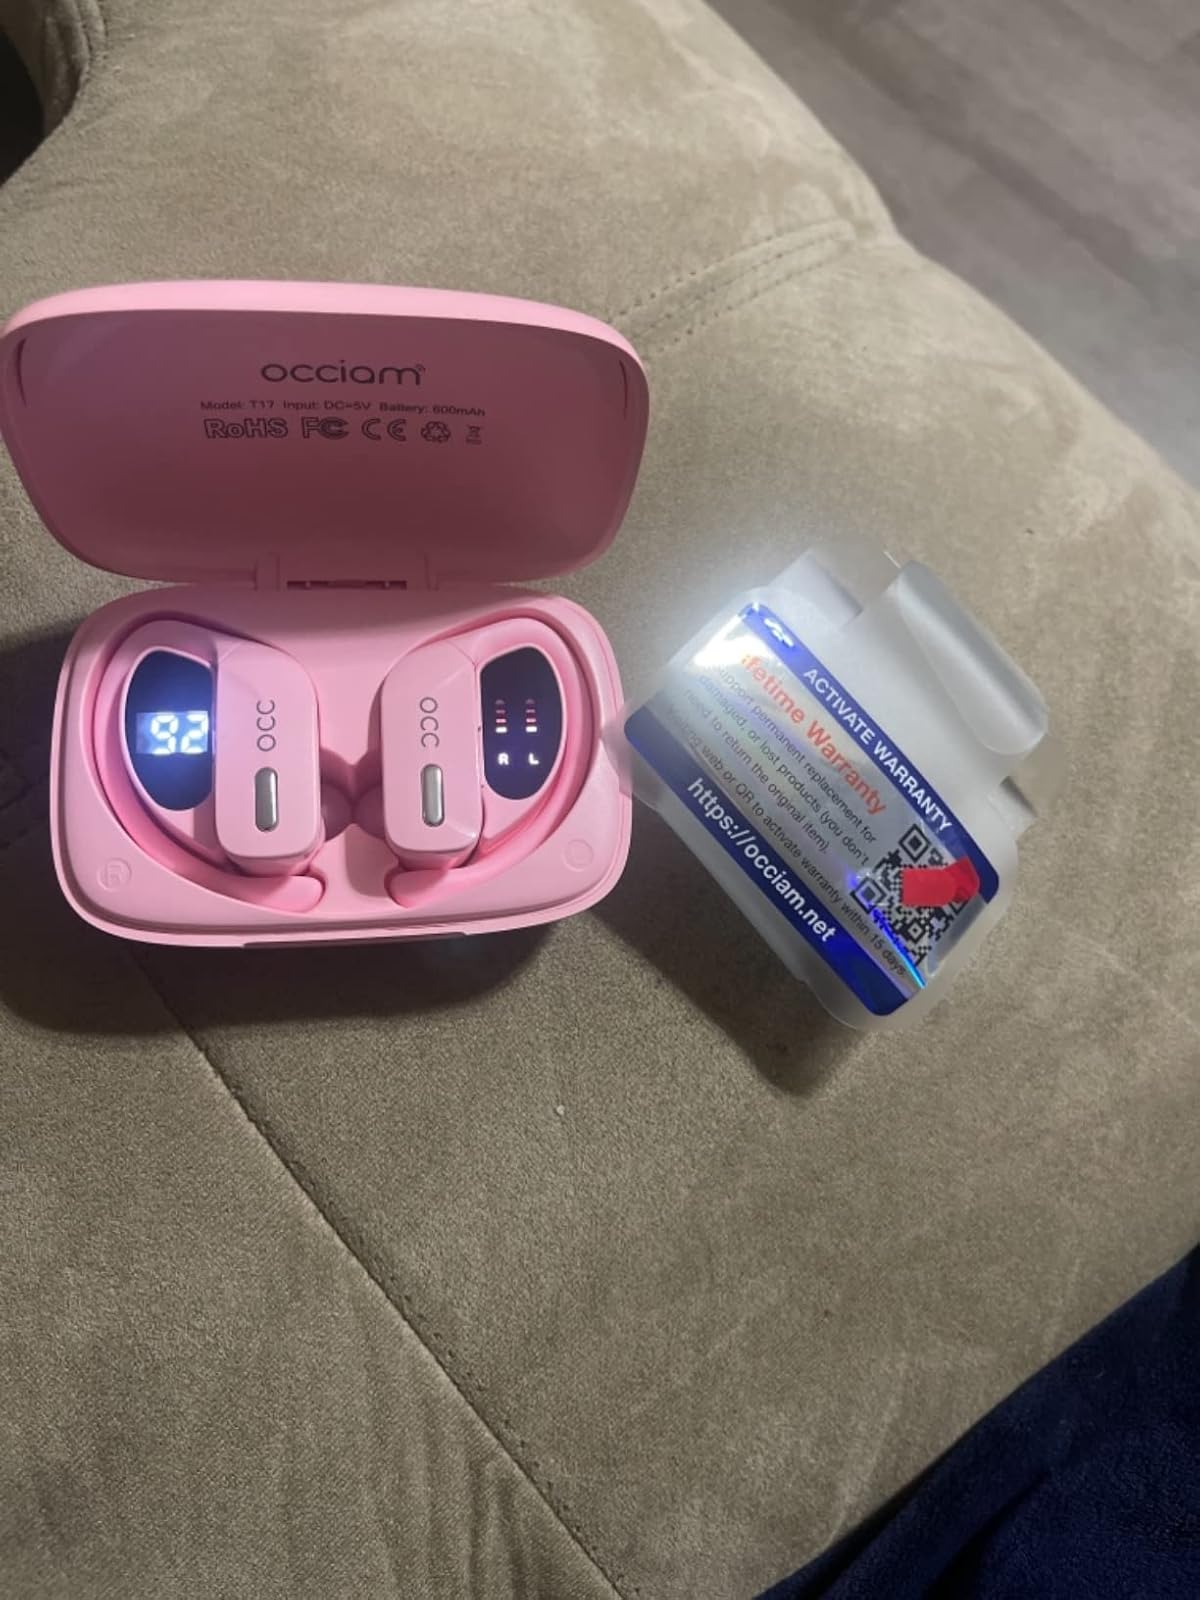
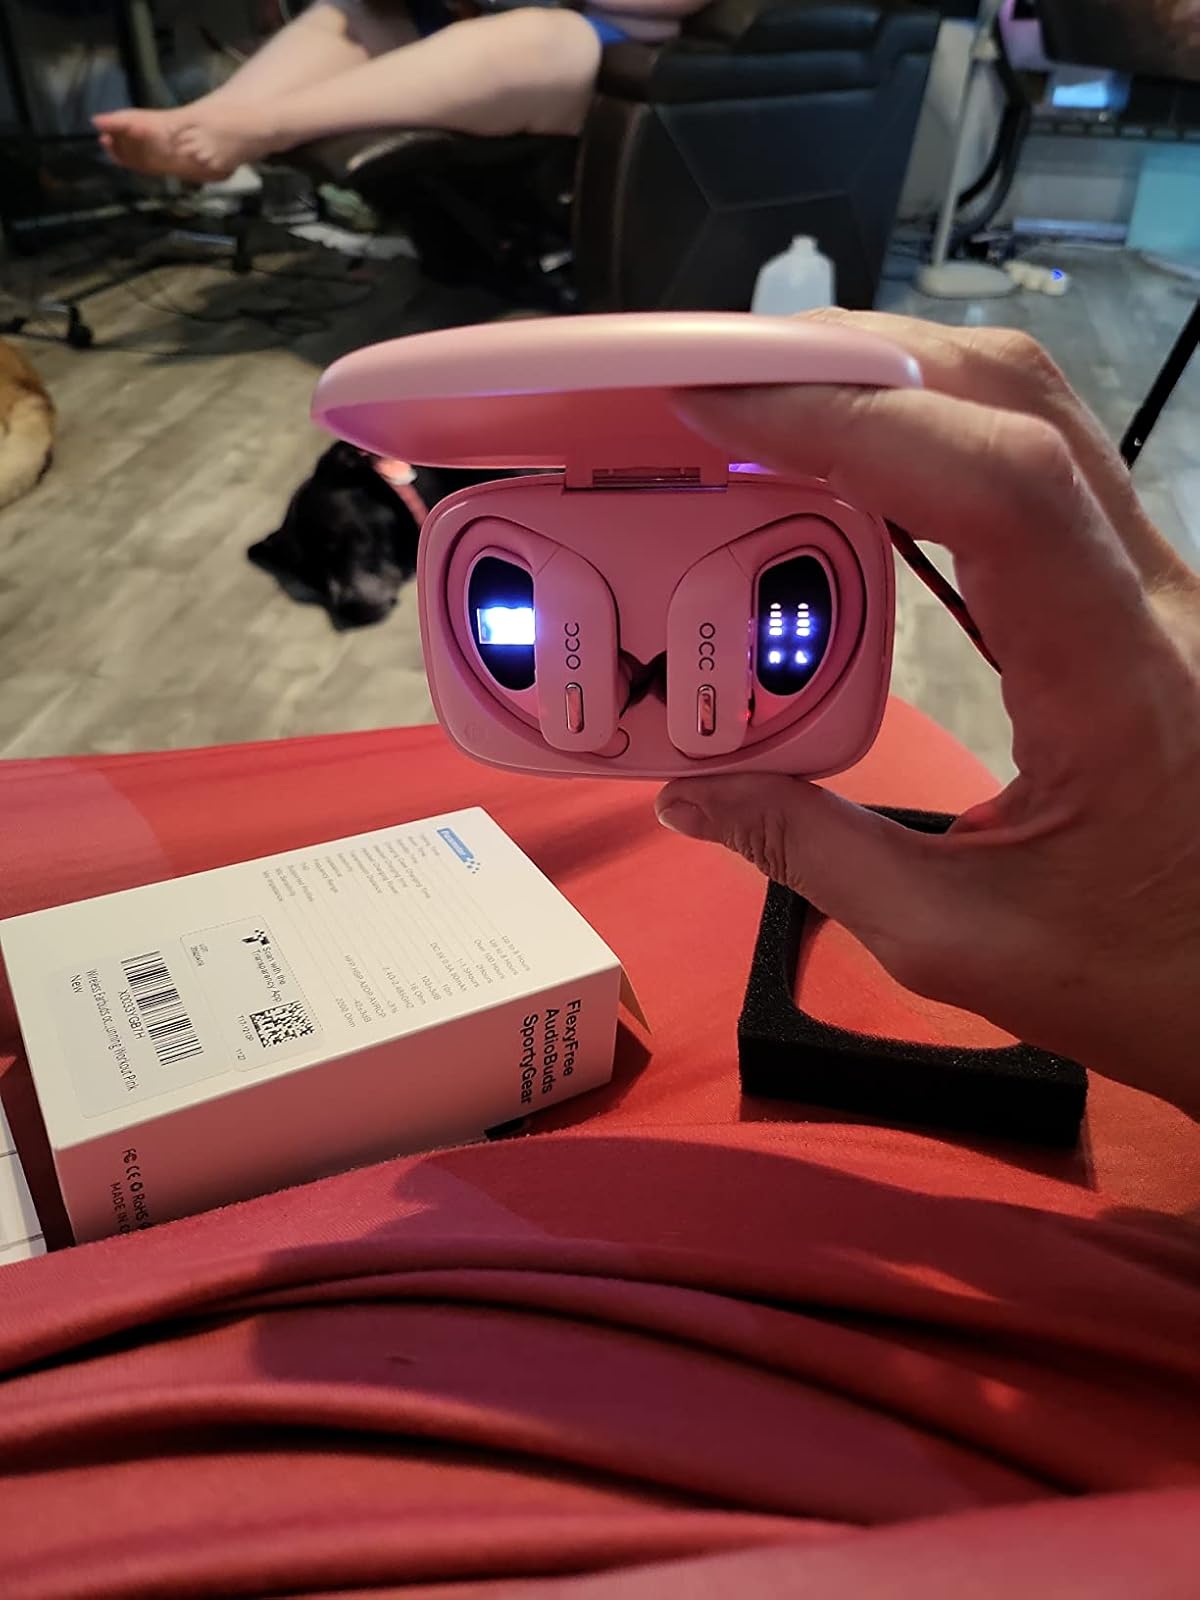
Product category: earbuds
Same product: yes